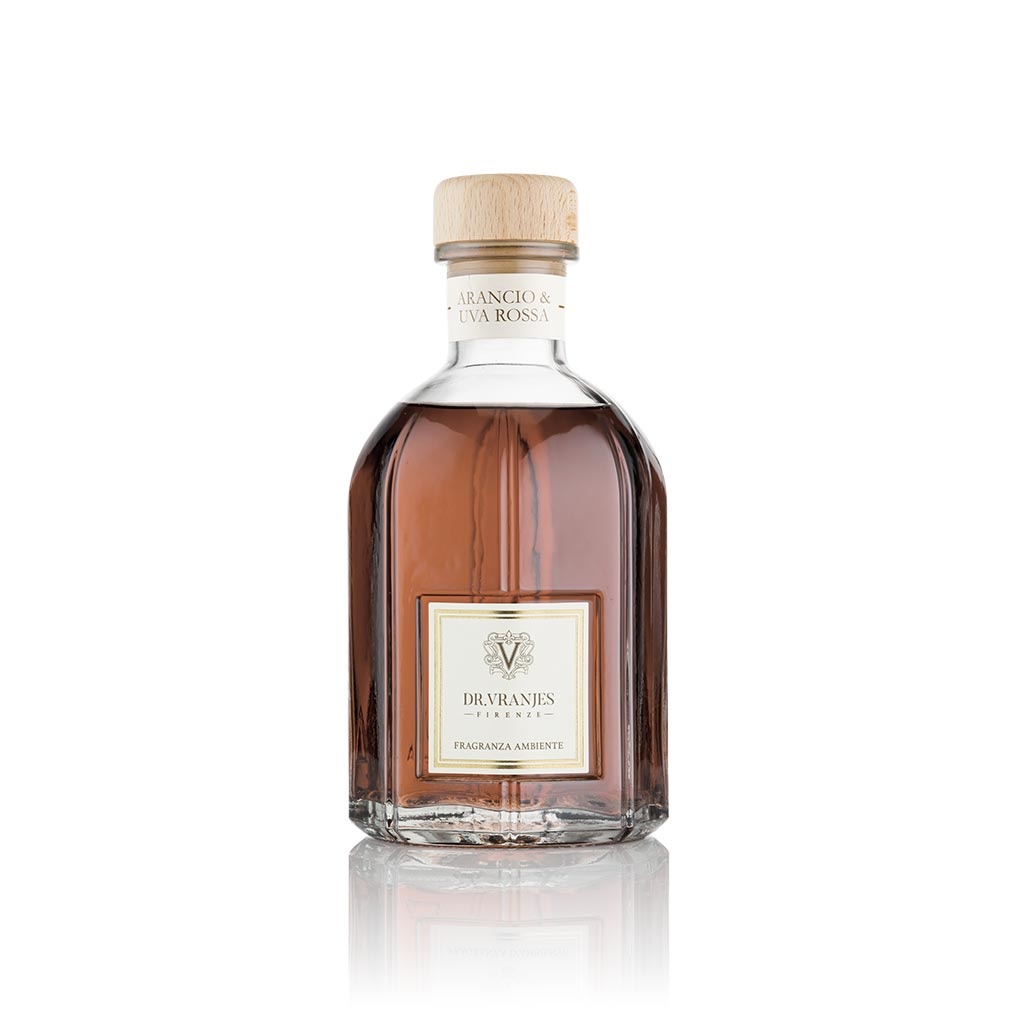
Dr Vranjes Diffusore per Ambienti Arancio&Uva Rossa 500 ml
Dr Vranjes Firenze è la storia di un “naso” che ha fiutato, in una città d’arte unica al mondo, gli elementi essenziali per dare vita ad un manufatto di pregio che arriva dritto al cuore, passando attraverso la sensibilità dell’olfatto.Il naso è quello del Dr. Paolo Vranjes, farmacista, chimico e cosmetologo ma, soprattutto, traduttore di emozioni in creazioni olfattive. La città d’arte non poteva che essere Firenze, con le sue botteghe raffinate, antiche, capaci di offrire suggestioni uniche per i cinque sensi. Il Diffusore d’ambiente “ Arancio&Uva Rossa ” Dr. Vranjes va posizionato al centro di una stanza o, per gli ambienti più grandi, è preferibile averne due in due punti opposti dell’area che si desidera profumare. 1 Bottiglia da 500 ml Bastoncini in legno Fragranza: Arancio amaro e betulla Uva Rossa, Rosa, magnolia e violetta Legni di Rosa e cannella Arancio & Uva Rossa è un perfetto antistress e aiuta a combattere gli stati ansiosi. Calda e avvolgente, con note intense di uva rossa, arancio di Sicilia e cannella di Ceylon. Ideale per: Cucina Sala da pranzo Zona bambini Scopri la collezione completa delle fragranze di Dr Vranjes.
Brand: Dr Vranjes
Category: Home & Garden > Decor > Home Fragrances > Reed Diffusers